Kastoria

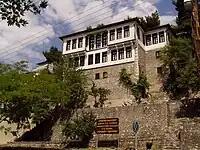
Papapetros mansion

Kastoria is an important religious centre for the Greek Orthodox Church, and is the seat of a metropolitan bishop. The Metropolis of Kastoria is one of the metropolises of the New Lands in Greece, administered as part of the Church of Greece. Kastoria originally had 72 Byzantine and medieval churches, of which 54 have survived; including Panagia Koumpelidiki and St Athanasius of Mouzaki. Some of these have been restored and provide useful insight into trends in Late Byzantine styles of architecture and fresco painting.